Explosive harpoon

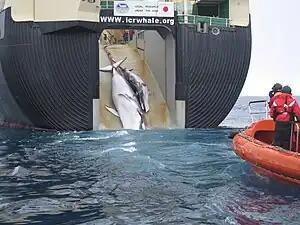
Adult and juvenile minke whales dragged aboard a Japanese ship; the wound on the juvenile was reportedly caused by an explosive harpoon

The explosive harpoon has historically only been used for whaling. Due to Oliver Allen’s improvements to the device, it can now be used on a smaller scale and in common practices like spearfishing.